Indian Armed Forces

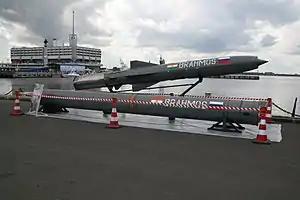

The Army Aviation Corps is another vital part of the Indian Army formed on 1 November 1986. The army aviation pilots are drawn from other combat arms, including artillery officers, to form a composite third dimensional force for an integrated battle. IAF operates and flies attack Helicopters like the Mil Mi-25/Mi-35 which are owned and administered by the Indian Air Force, but under the operational control of the Army and play a major role to support the armoured columns and infantry. Apart from the attack role, helicopters like the HAL Chetak, HAL Cheetah, and HAL Dhruv provide logistical support for the Indian Army in remote and inaccessible areas, especially the Siachen Glacier. To equip Army Aviation Corps, procurement process for 197 light utility helicopters (LUH) is ongoing, of which 64 will be inducted in the Army Aviation to replace the Cheetak and Cheetah Helicopters. HAL has obtained a firm order to deliver 114 HAL Light Combat Helicopters to the Indian Army.